Bank War

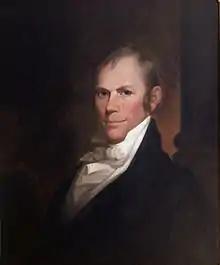
A brown-haired man with sideburns wearing a white shirt, white tie, and black suit

McLane, a confidant of Biddle, impressed Jackson as a forthright and principled moderate on Bank policy. Jackson called their disagreements an "honest difference of opinion" and appreciated McLane's "frankness". The Treasury Secretary's goal was to ensure that the B.U.S. survived Jackson's presidency, even in a diminished condition. He secretly worked with Biddle to create a reform package. The product presented to Jackson included provisions through which the federal government would reduce operations and fulfill one of Jackson's goals of paying down the national debt by March 1833. The debt added up to approximately $24 million, and McLane estimated that it could be paid off by applying $8 million through the sale of government stock in the Bank plus an additional $16 million in anticipated revenue. The liquidation of government stock would necessitate substantial changes to the Bank's charter, which Jackson supported. After the liquidation of the debt, future revenues could be applied to funding the military. Another part of McLane's reform package involved selling government lands and distributing the funds to states, a measure consistent with Jackson's overall belief in reducing the operations of the central government. With this accomplished, the administration would permit re-authorization of the Second Bank in 1836. In return, McLane asked that Jackson not mention the Bank in his annual address to Congress. Jackson enthusiastically accepted McLane's proposal, and McLane personally told Biddle about his success. Biddle stated that he would have preferred that Jackson, rather than remaining silent on the question of recharter, would have made a public statement declaring that recharter was a matter for Congress to decide. Nonetheless, he agreed to the overall plan.